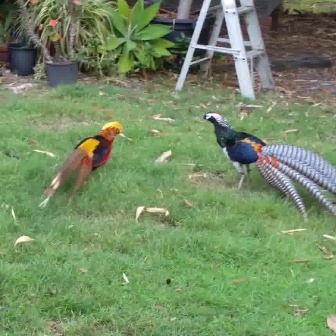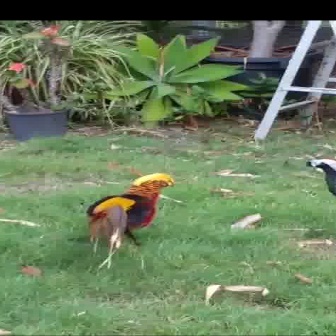
  Please identify the target specified by the bounding box [33,118,126,211] in the first image and locate it in the second image. Return the coordinates in [x_min,y_min,x_max,y_max] format.
Answer: [80,170,181,271]